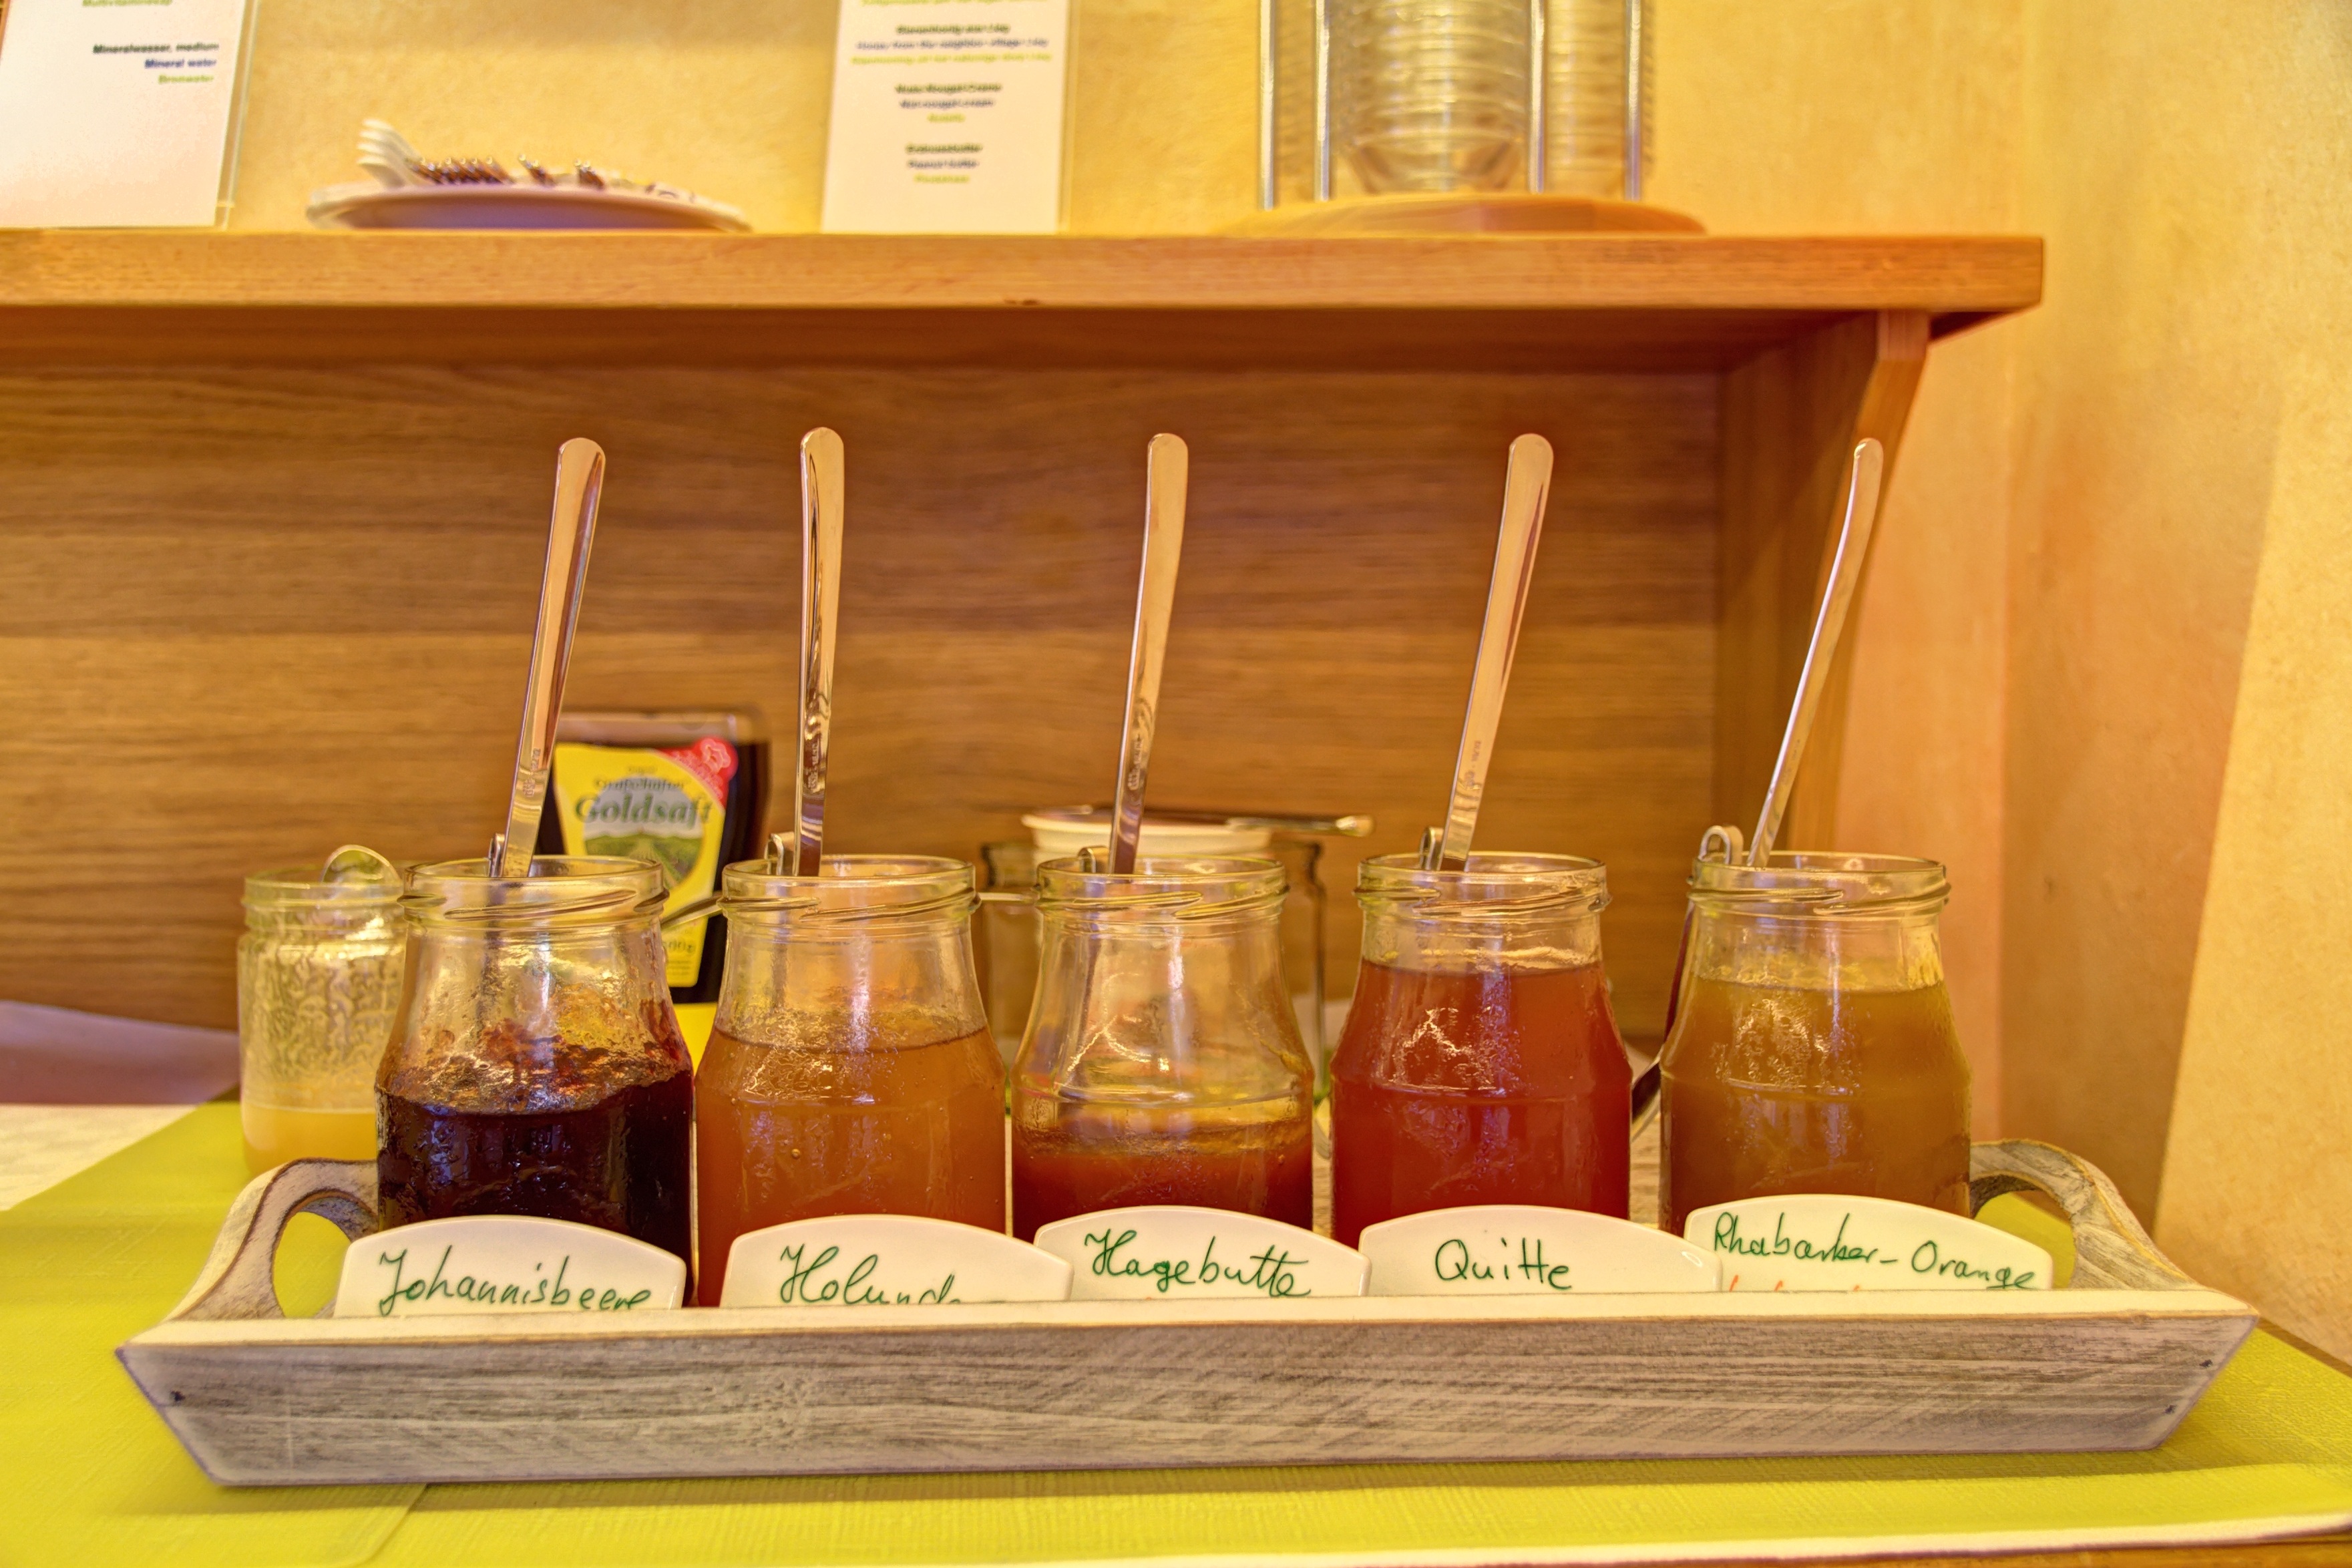
fruit, sweet, food, produce, shelf, furniture, eat, delicious, homemade, jam, jelly, glasses, fruits, spread, jam jars, fruity, made a